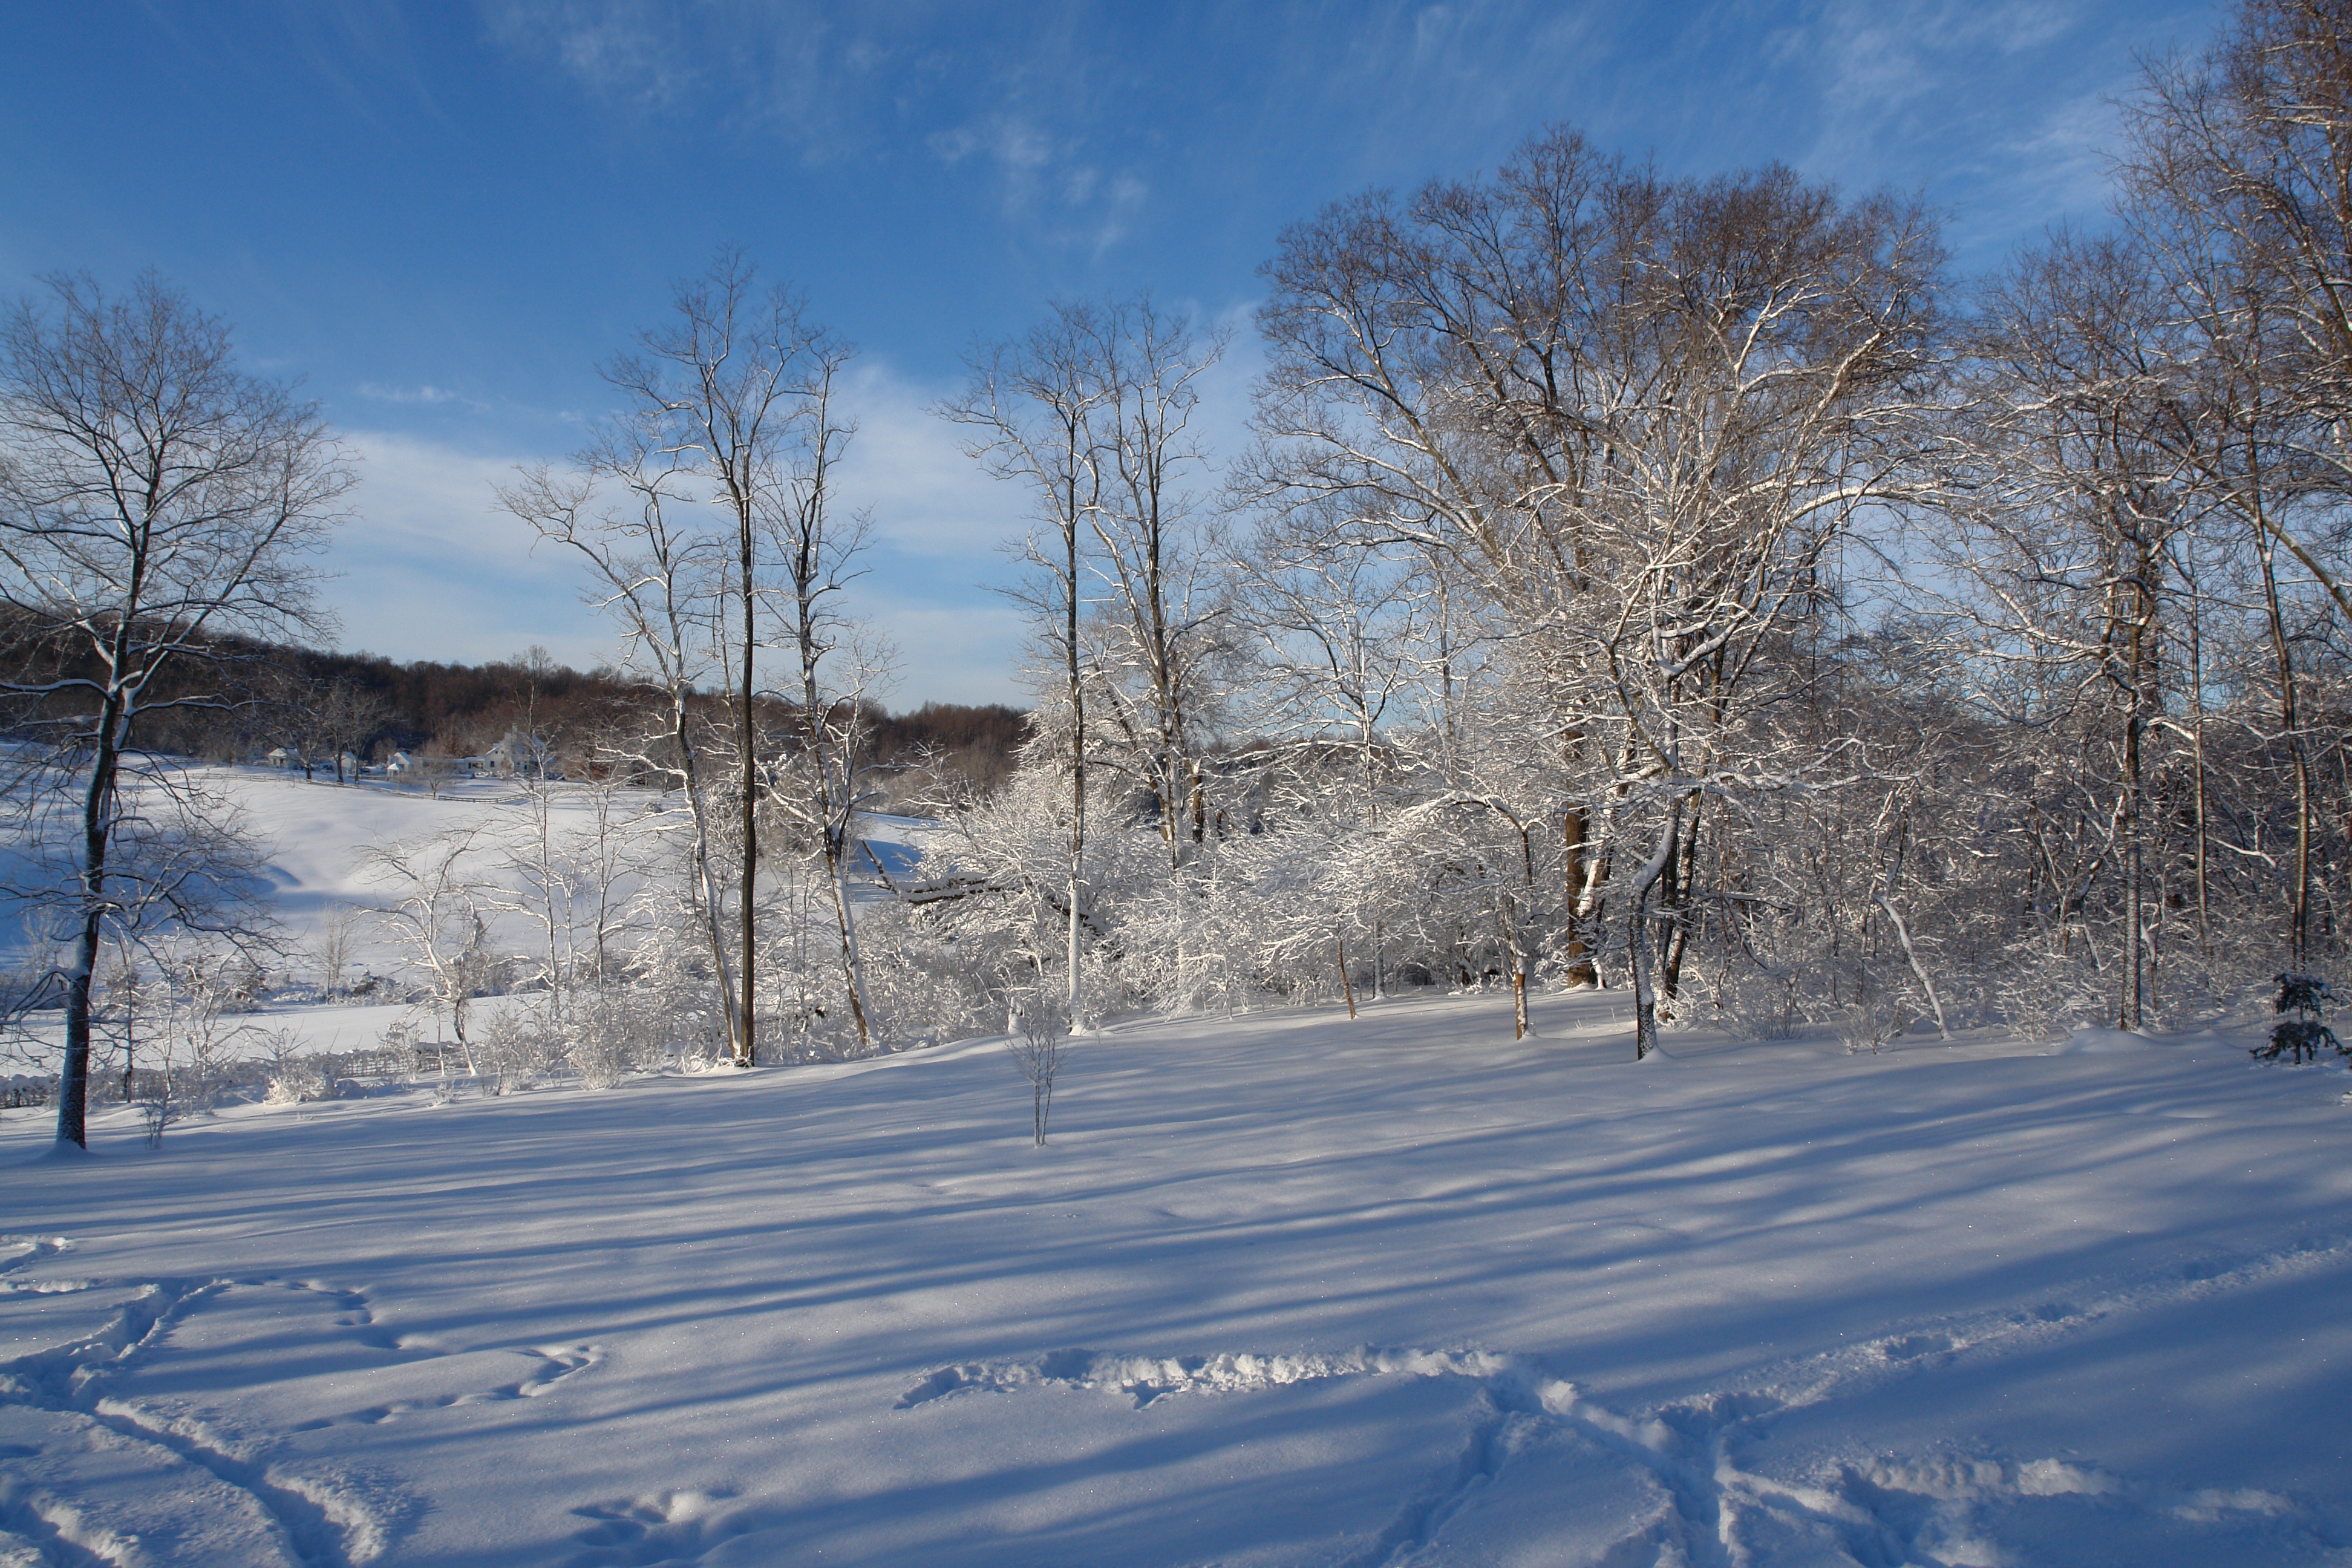
landscape, tree, snow, winter, sunlight, view, frost, ice, weather, season, blizzard, december, freezing, winter wonderland, woody plant